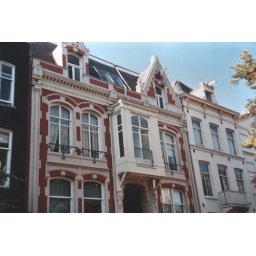
Interesting balconies and windows on the houses in Amsterdam